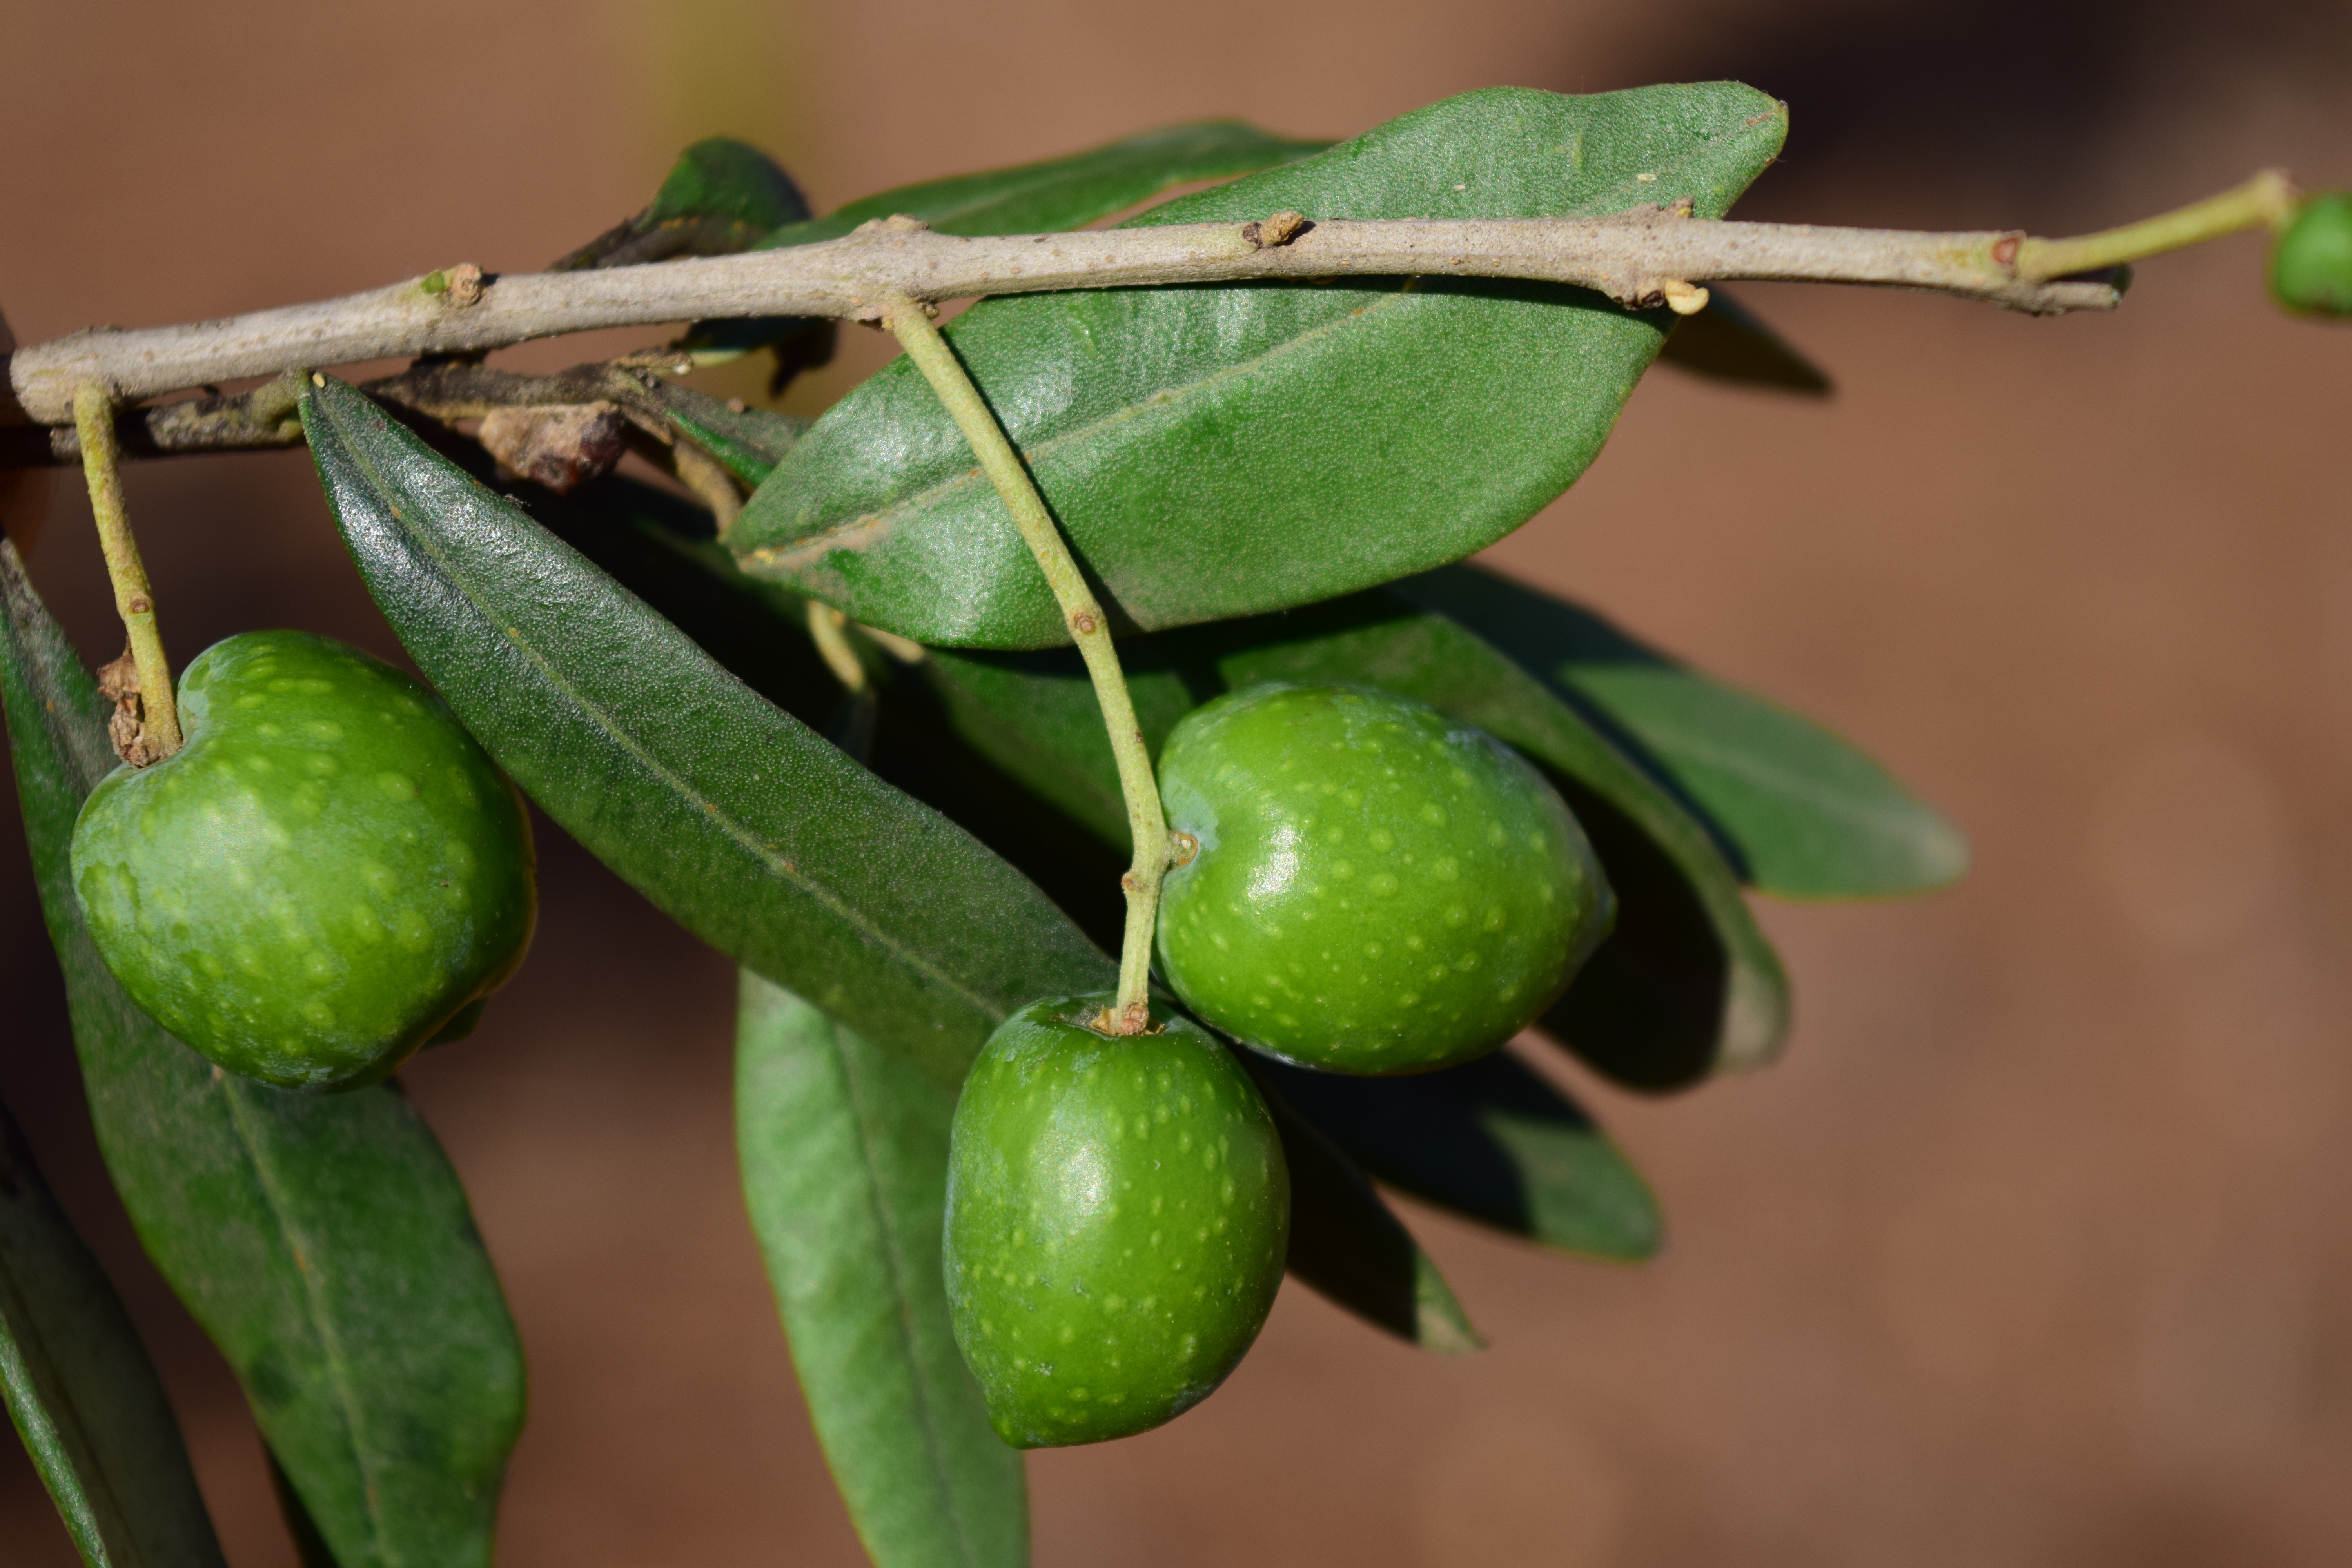
nature, branch, plant, fruit, leaf, flower, food, green, mediterranean, produce, close, leaves, fruits, olives, olive tree, flowering plant, olive branch, oelfrucht, real tree, fresh olives, nocellara del belice, land plant